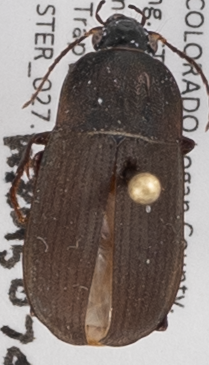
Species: Chlaenius tomentosus
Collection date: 2015-07-09
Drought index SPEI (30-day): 0.32
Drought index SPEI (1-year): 1.69
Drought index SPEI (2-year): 1.69